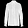
Label: Shirt